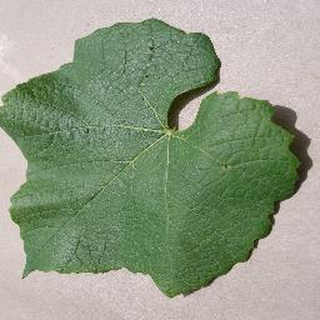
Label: healthy_grape